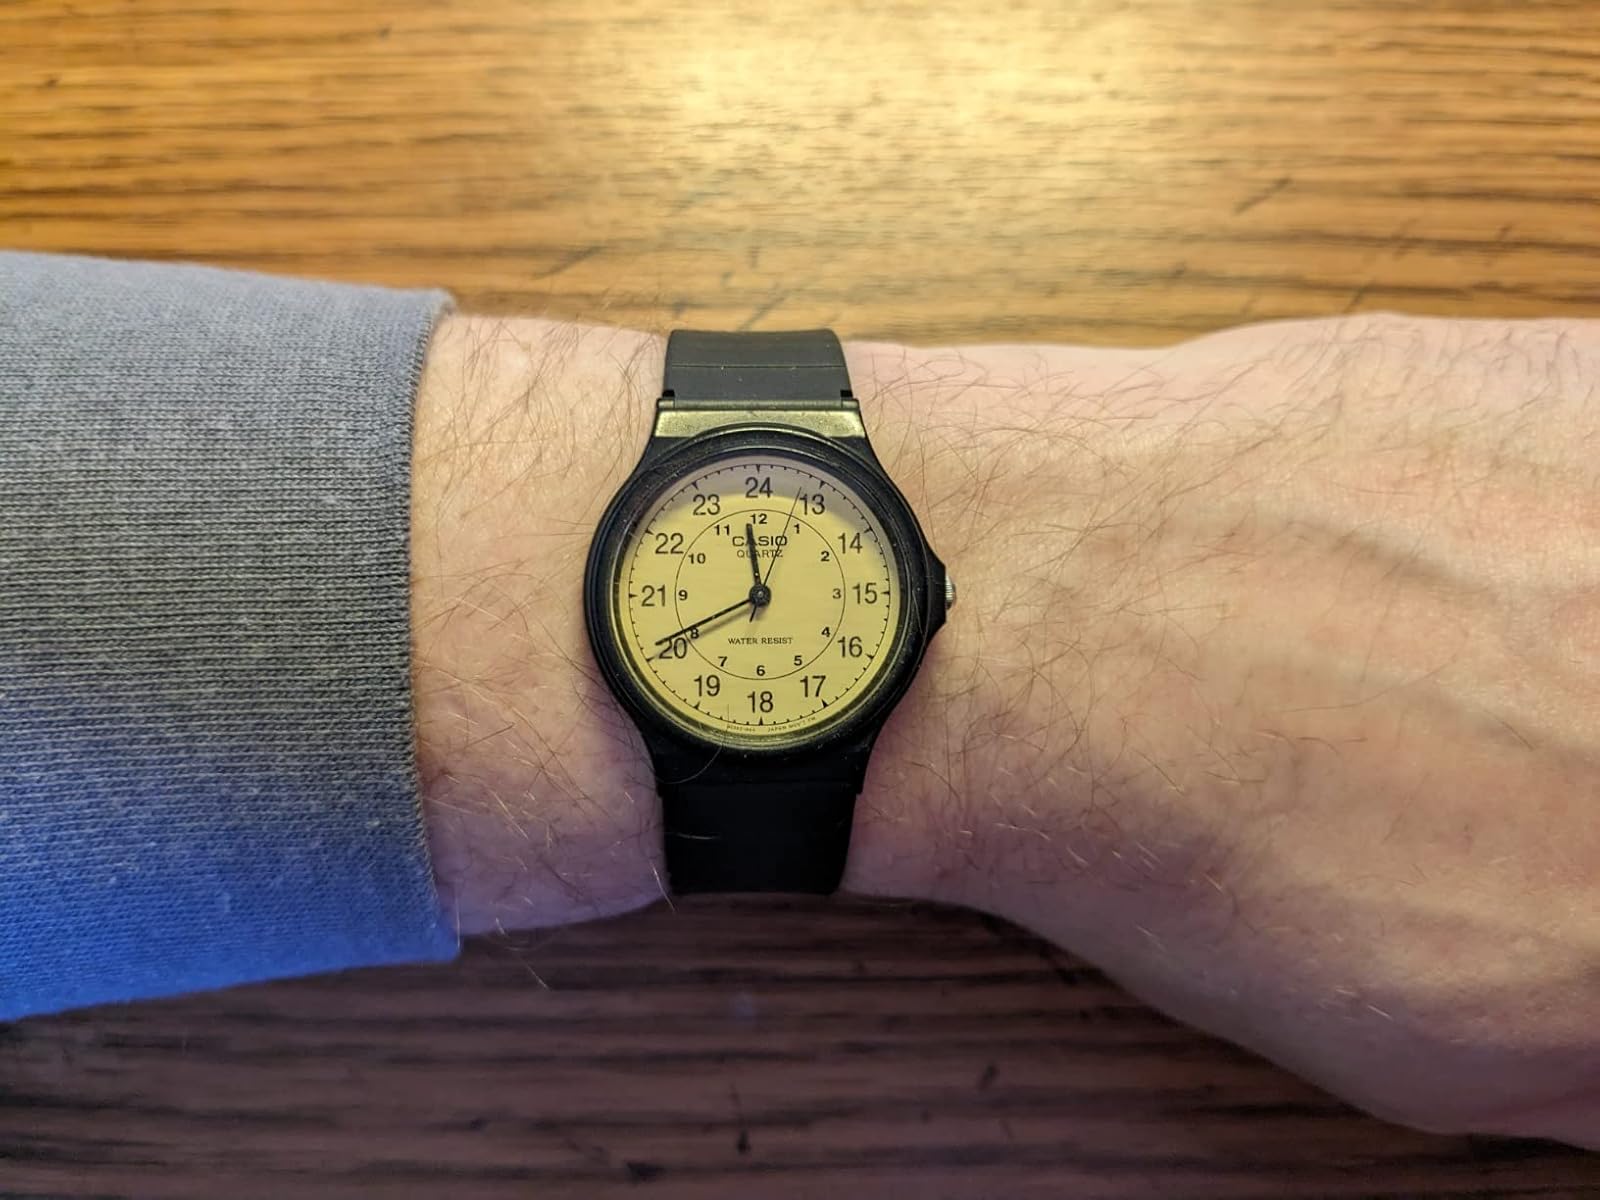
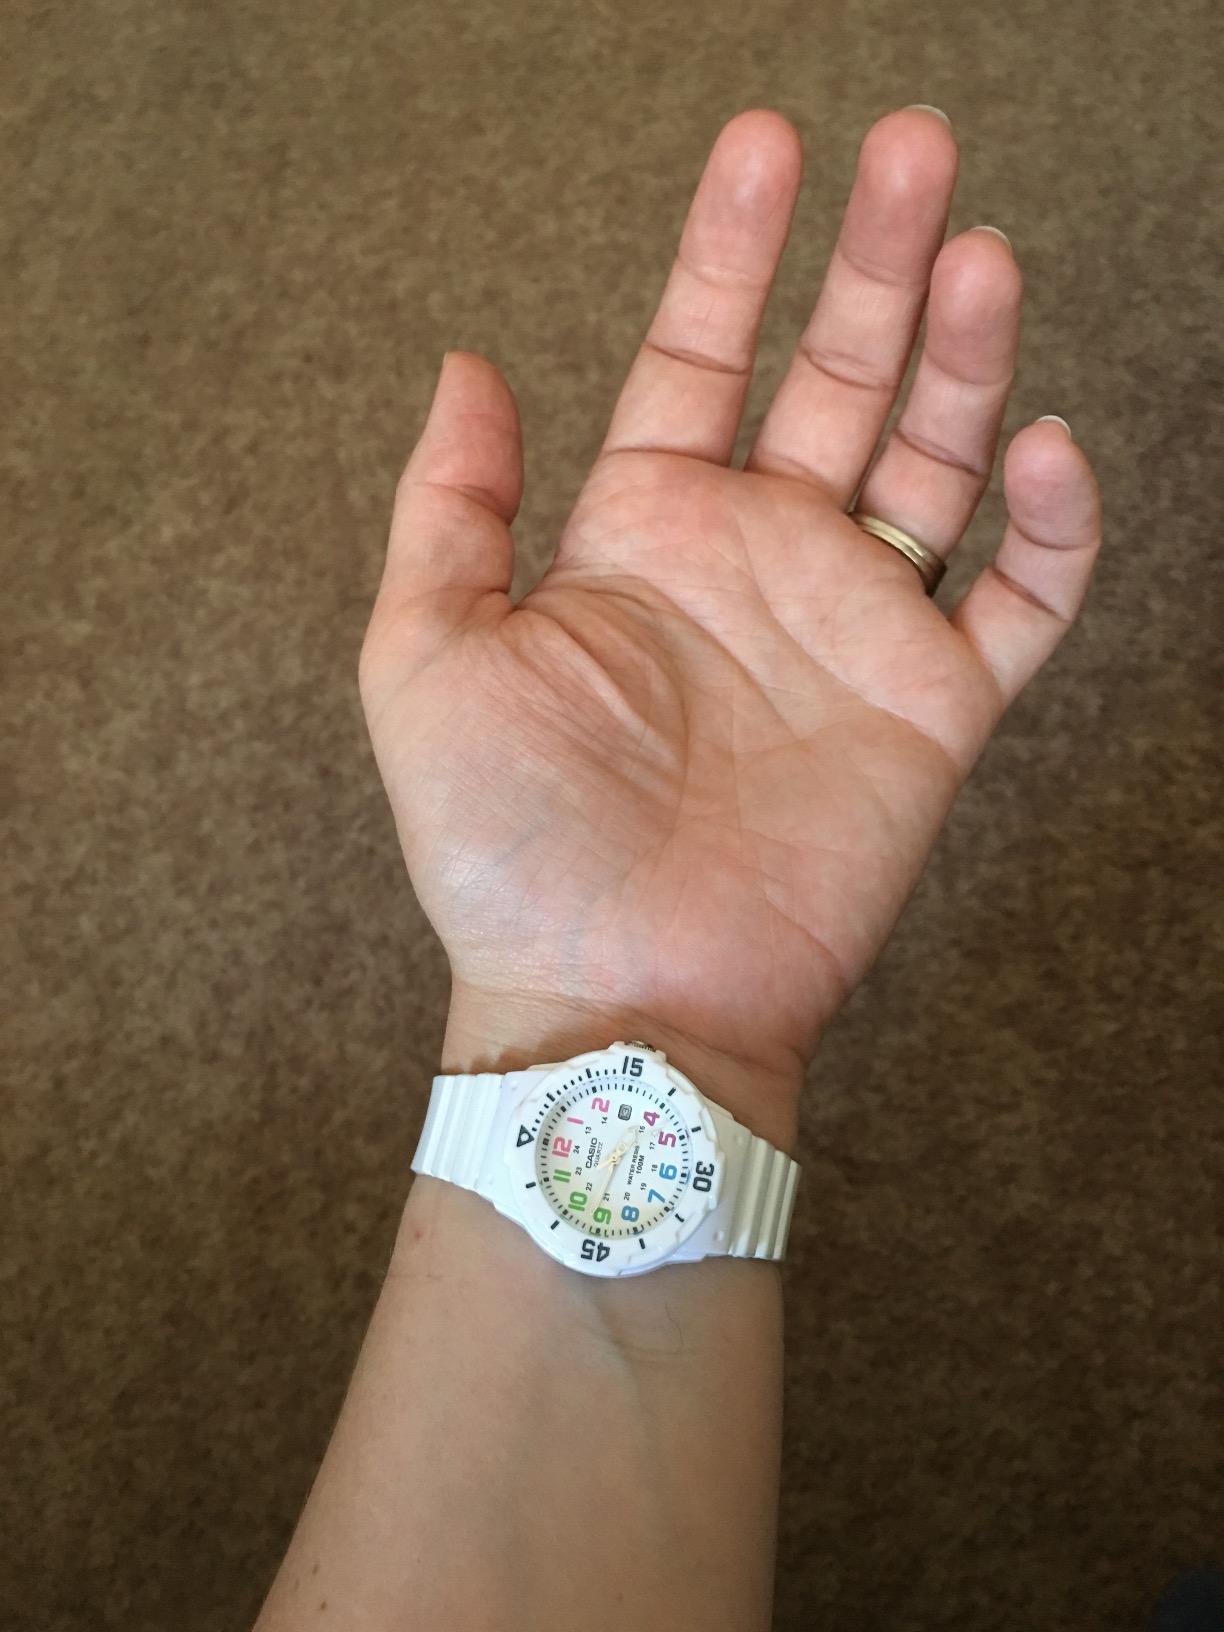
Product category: accessories_watch
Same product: no